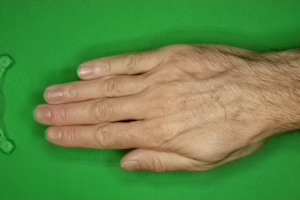
Label: paper